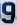
Number: 9